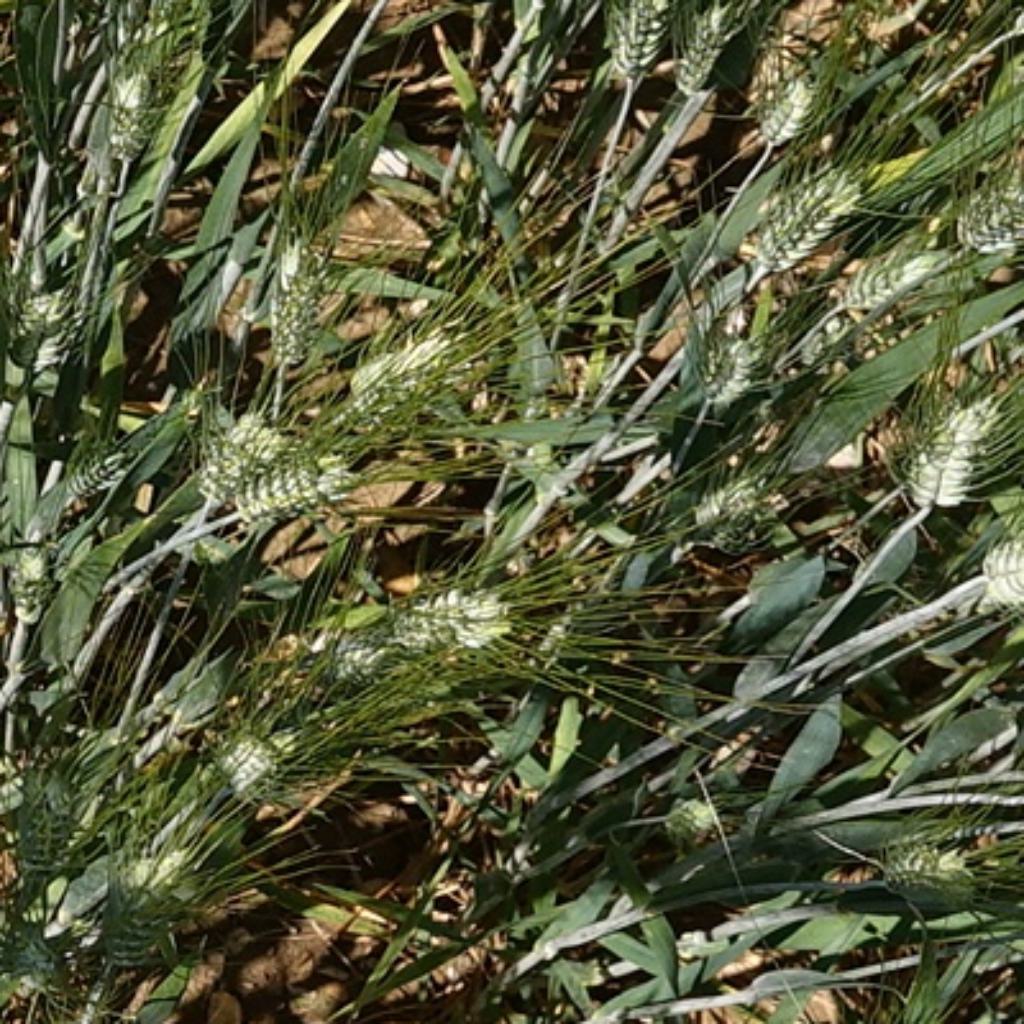
Country: France
Location: Gréoux
Wheat development stage: Filling